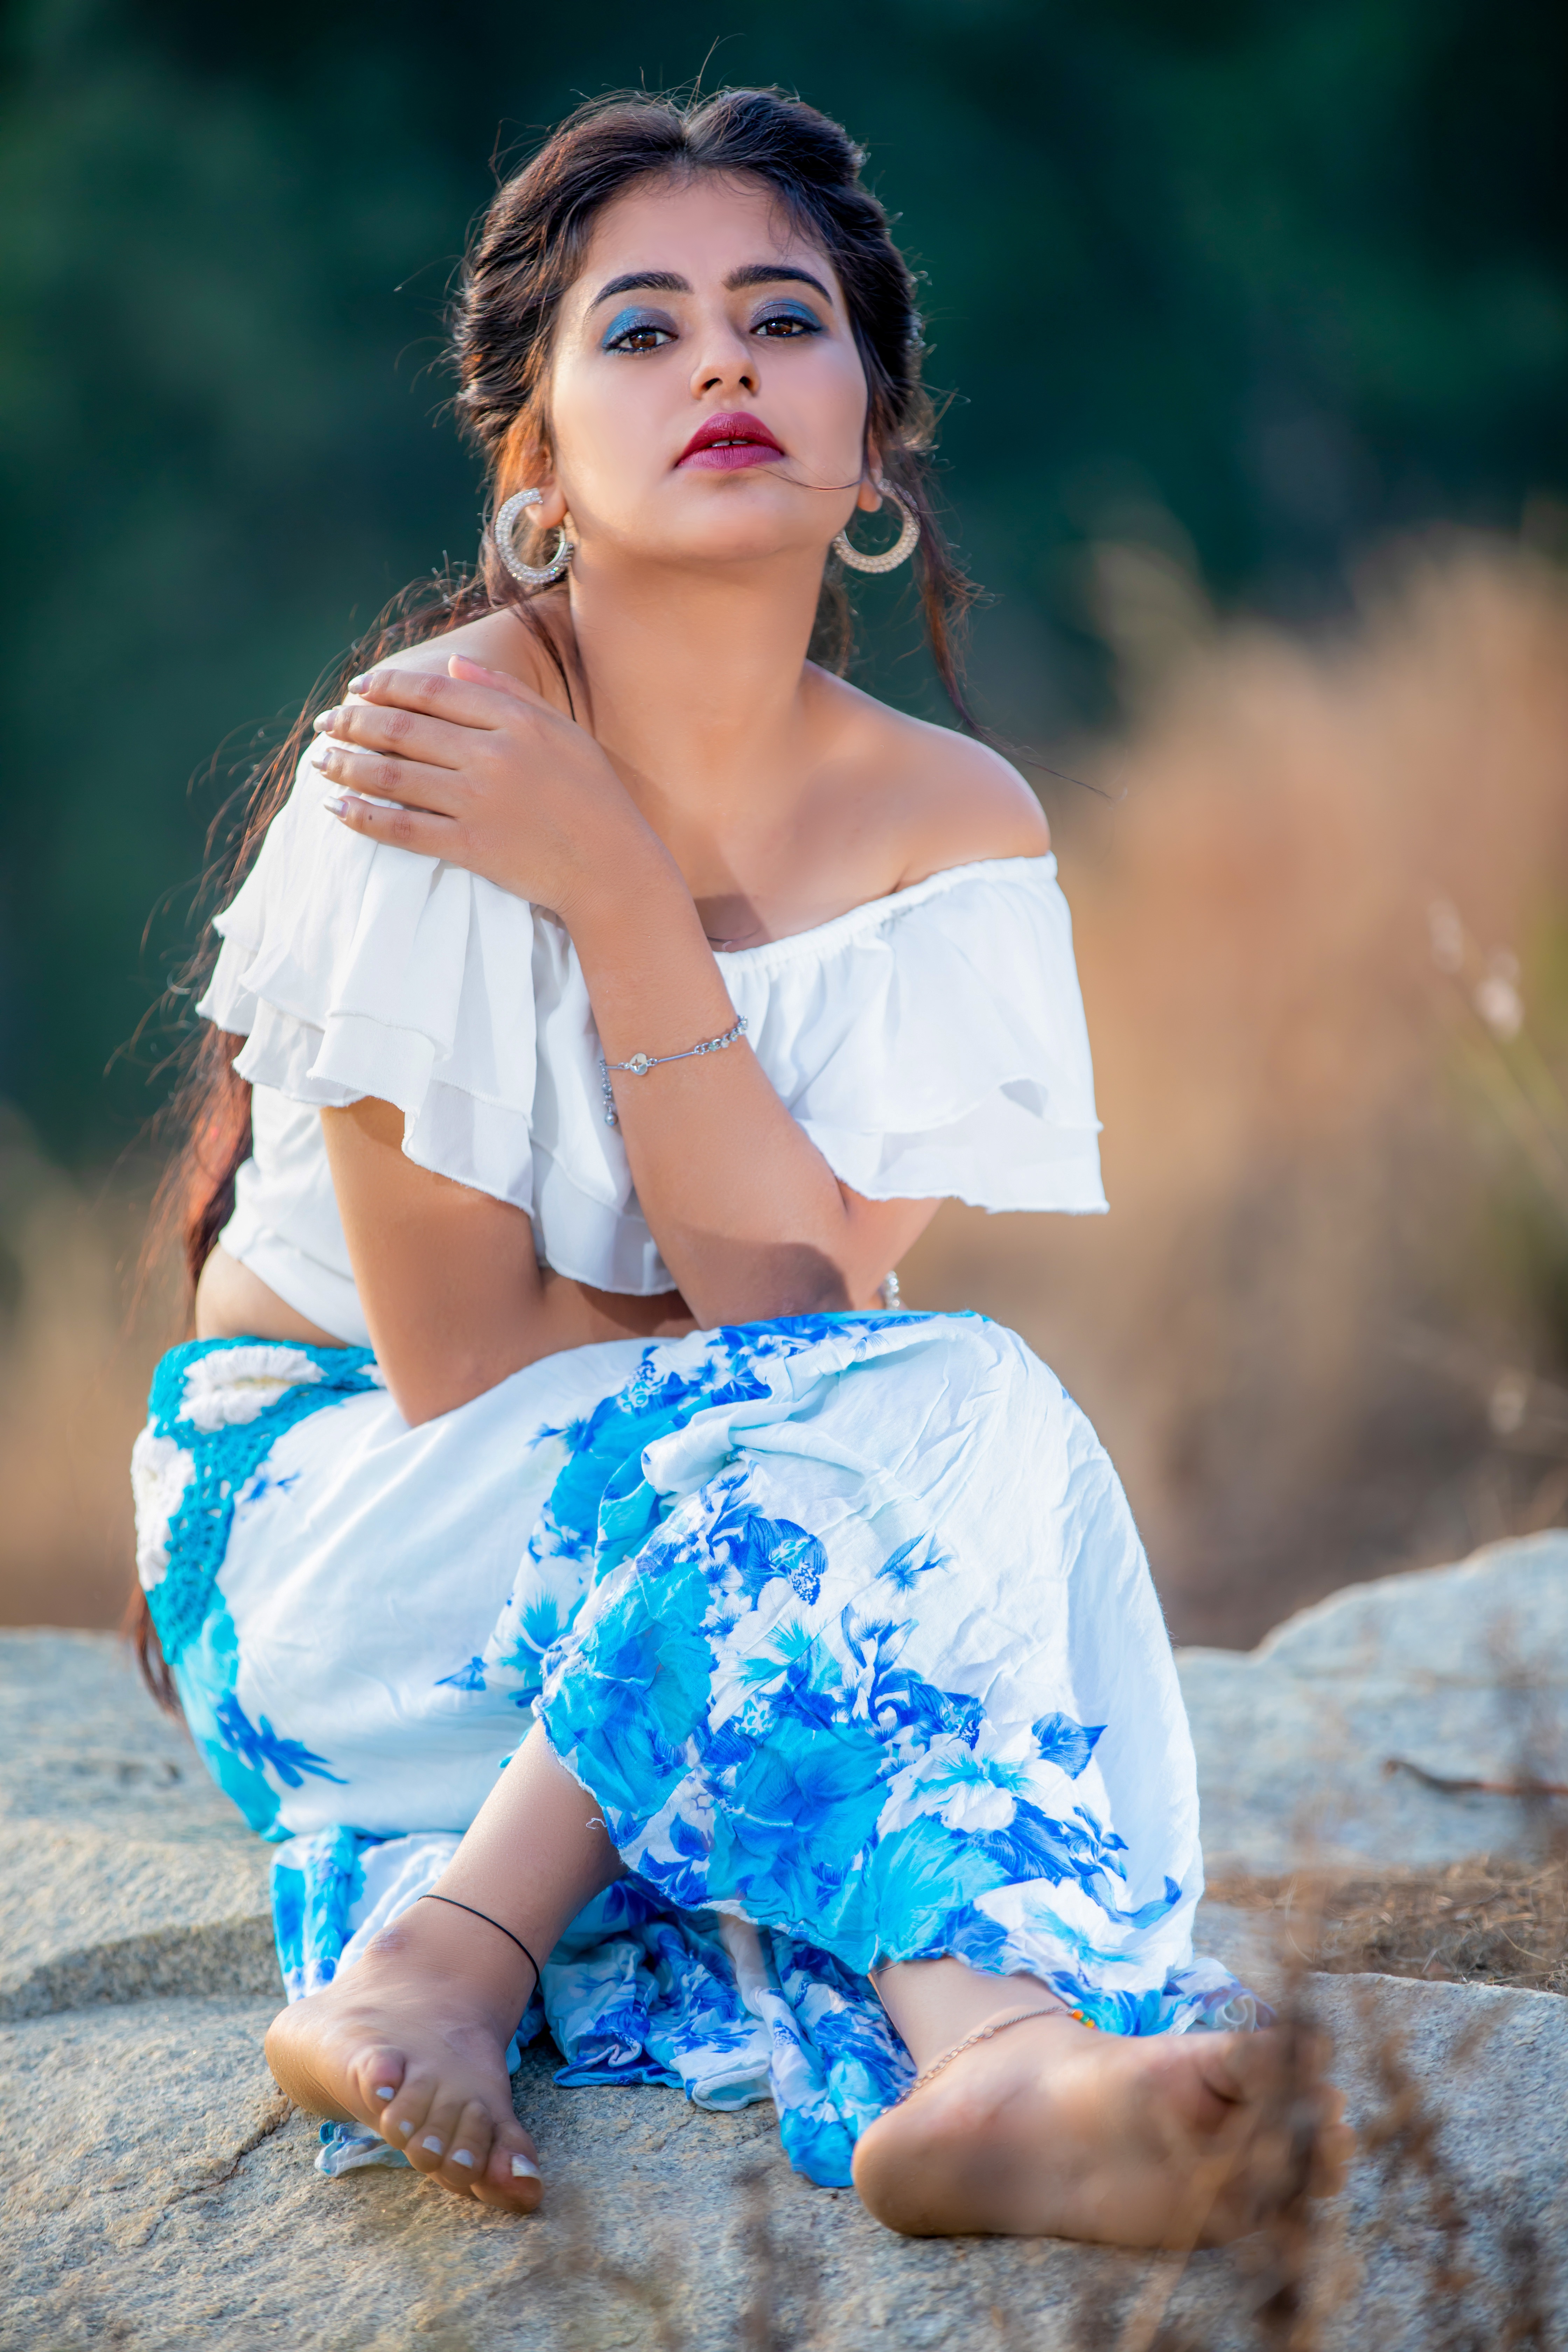
woman, shoulder, eye, People in nature, blue, flash photography, plant, happy, sunlight, waist, thigh, street fashion, fashion design, grass, electric blue, formal wear, long hair, human leg, jewellery, fashion model, trunk, event, knee, brown hair, abdomen, sitting, gown, barefoot, portrait photography, necklace, belt, fun, portrait, photo shoot, tradition, child